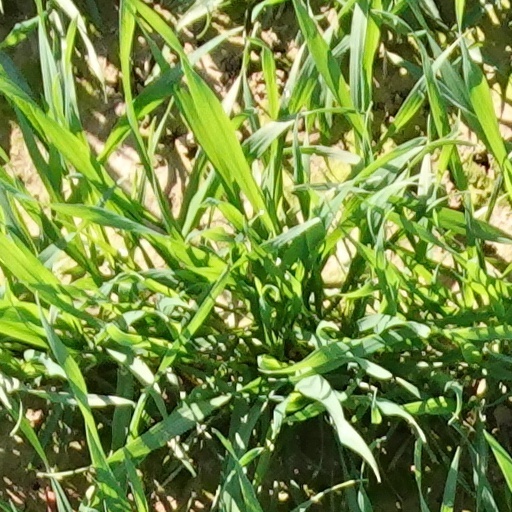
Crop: wheat